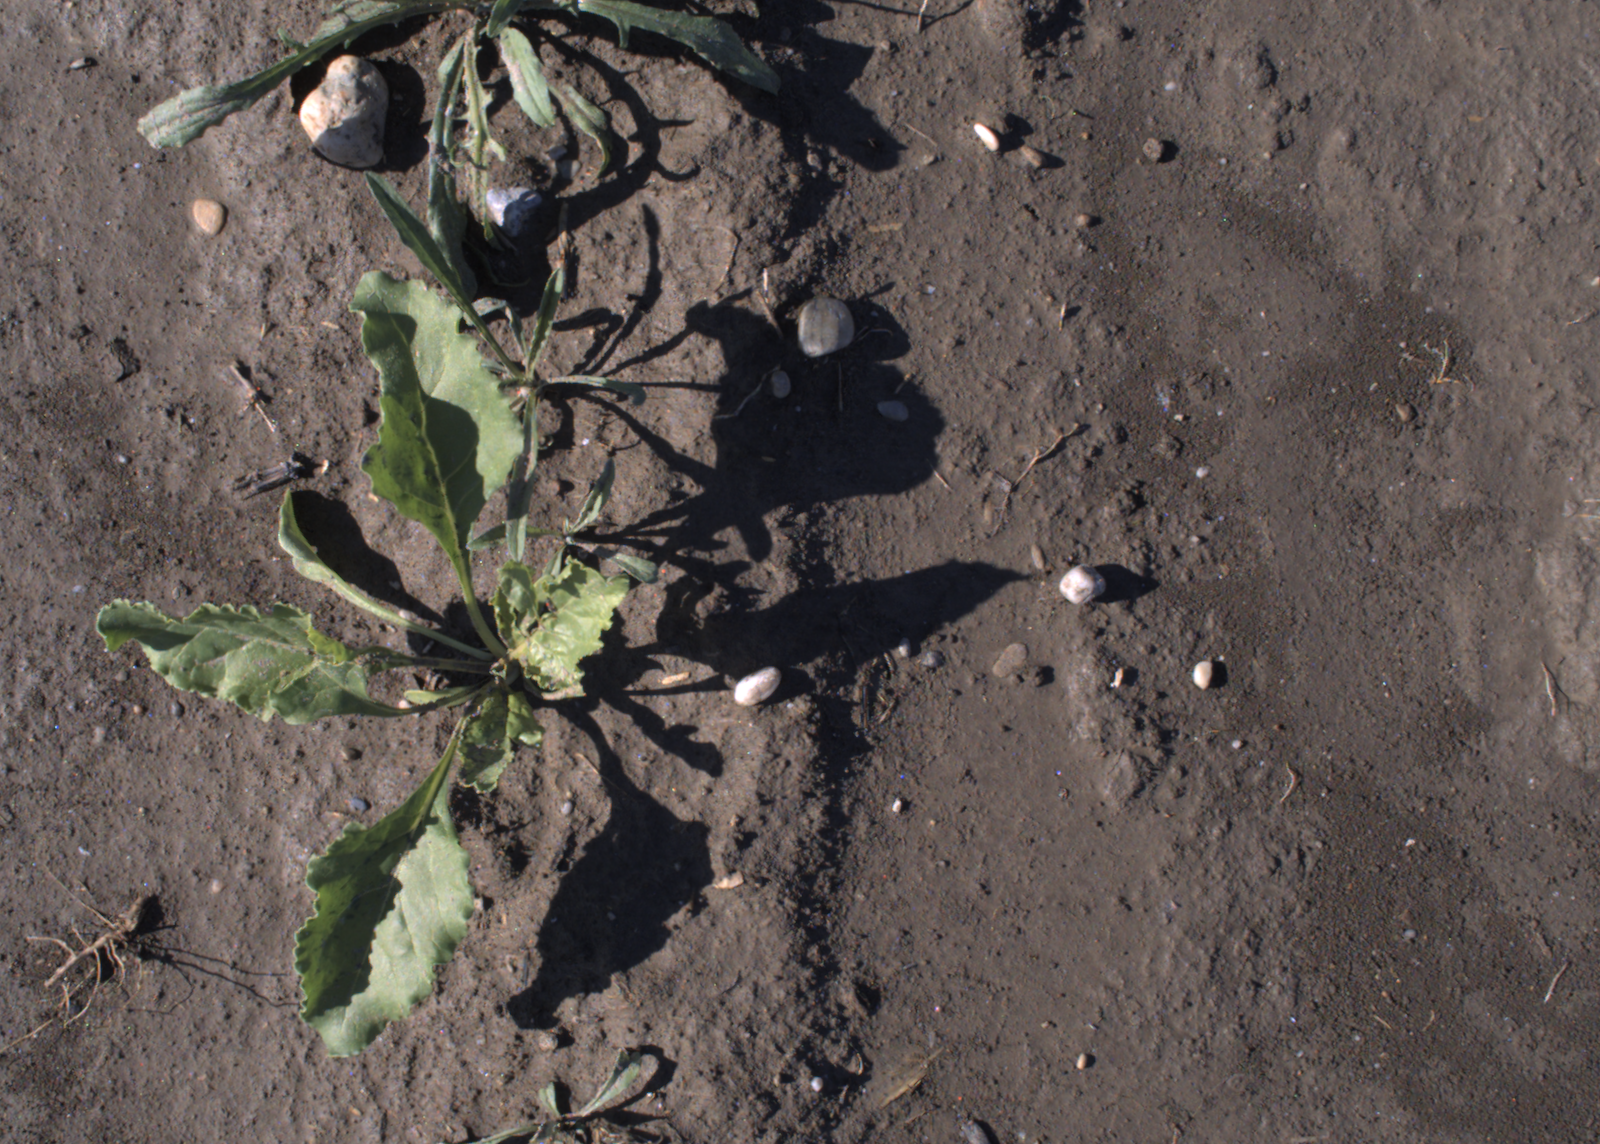
Capture date: 02.09.2020 09:34:33
Weather: sunny
Wind: medium
Seeding date: 21.07.2020
Plant canopy height (mm): 910